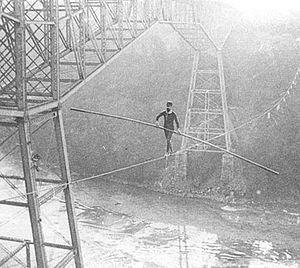
Les gorges du Niagara forment un étroit passage d'une dizaine de kilomètres dans lequel s'écoule la rivière Niagara en aval des célèbres chutes du Niagara. Elles sont situées à la frontière du Canada et des États-Unis.